Army Air Forces Training Command

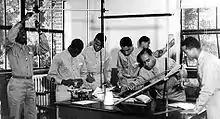
Aviation cadets conduct a physics class laboratory experiment at Tuskegee Institute

On 7 March 1942, the first African-Americans to become military pilots received their wings at Tuskegee Field, Alabama. For many this event marked 25 years of determined effort to include blacks in military aviation. As early as 1917, Walter White, Director of the National Association for the Advancement of Colored People (NAACP), had called for the inclusion of blacks in the Air Corps only to be told that "no colored squadrons were being formed at the present time." Finally, on 21 March 1941, the Air Corps activated the 99th Pursuit Squadron, which became the first squadron of what became the renowned Tuskegee Airmen.